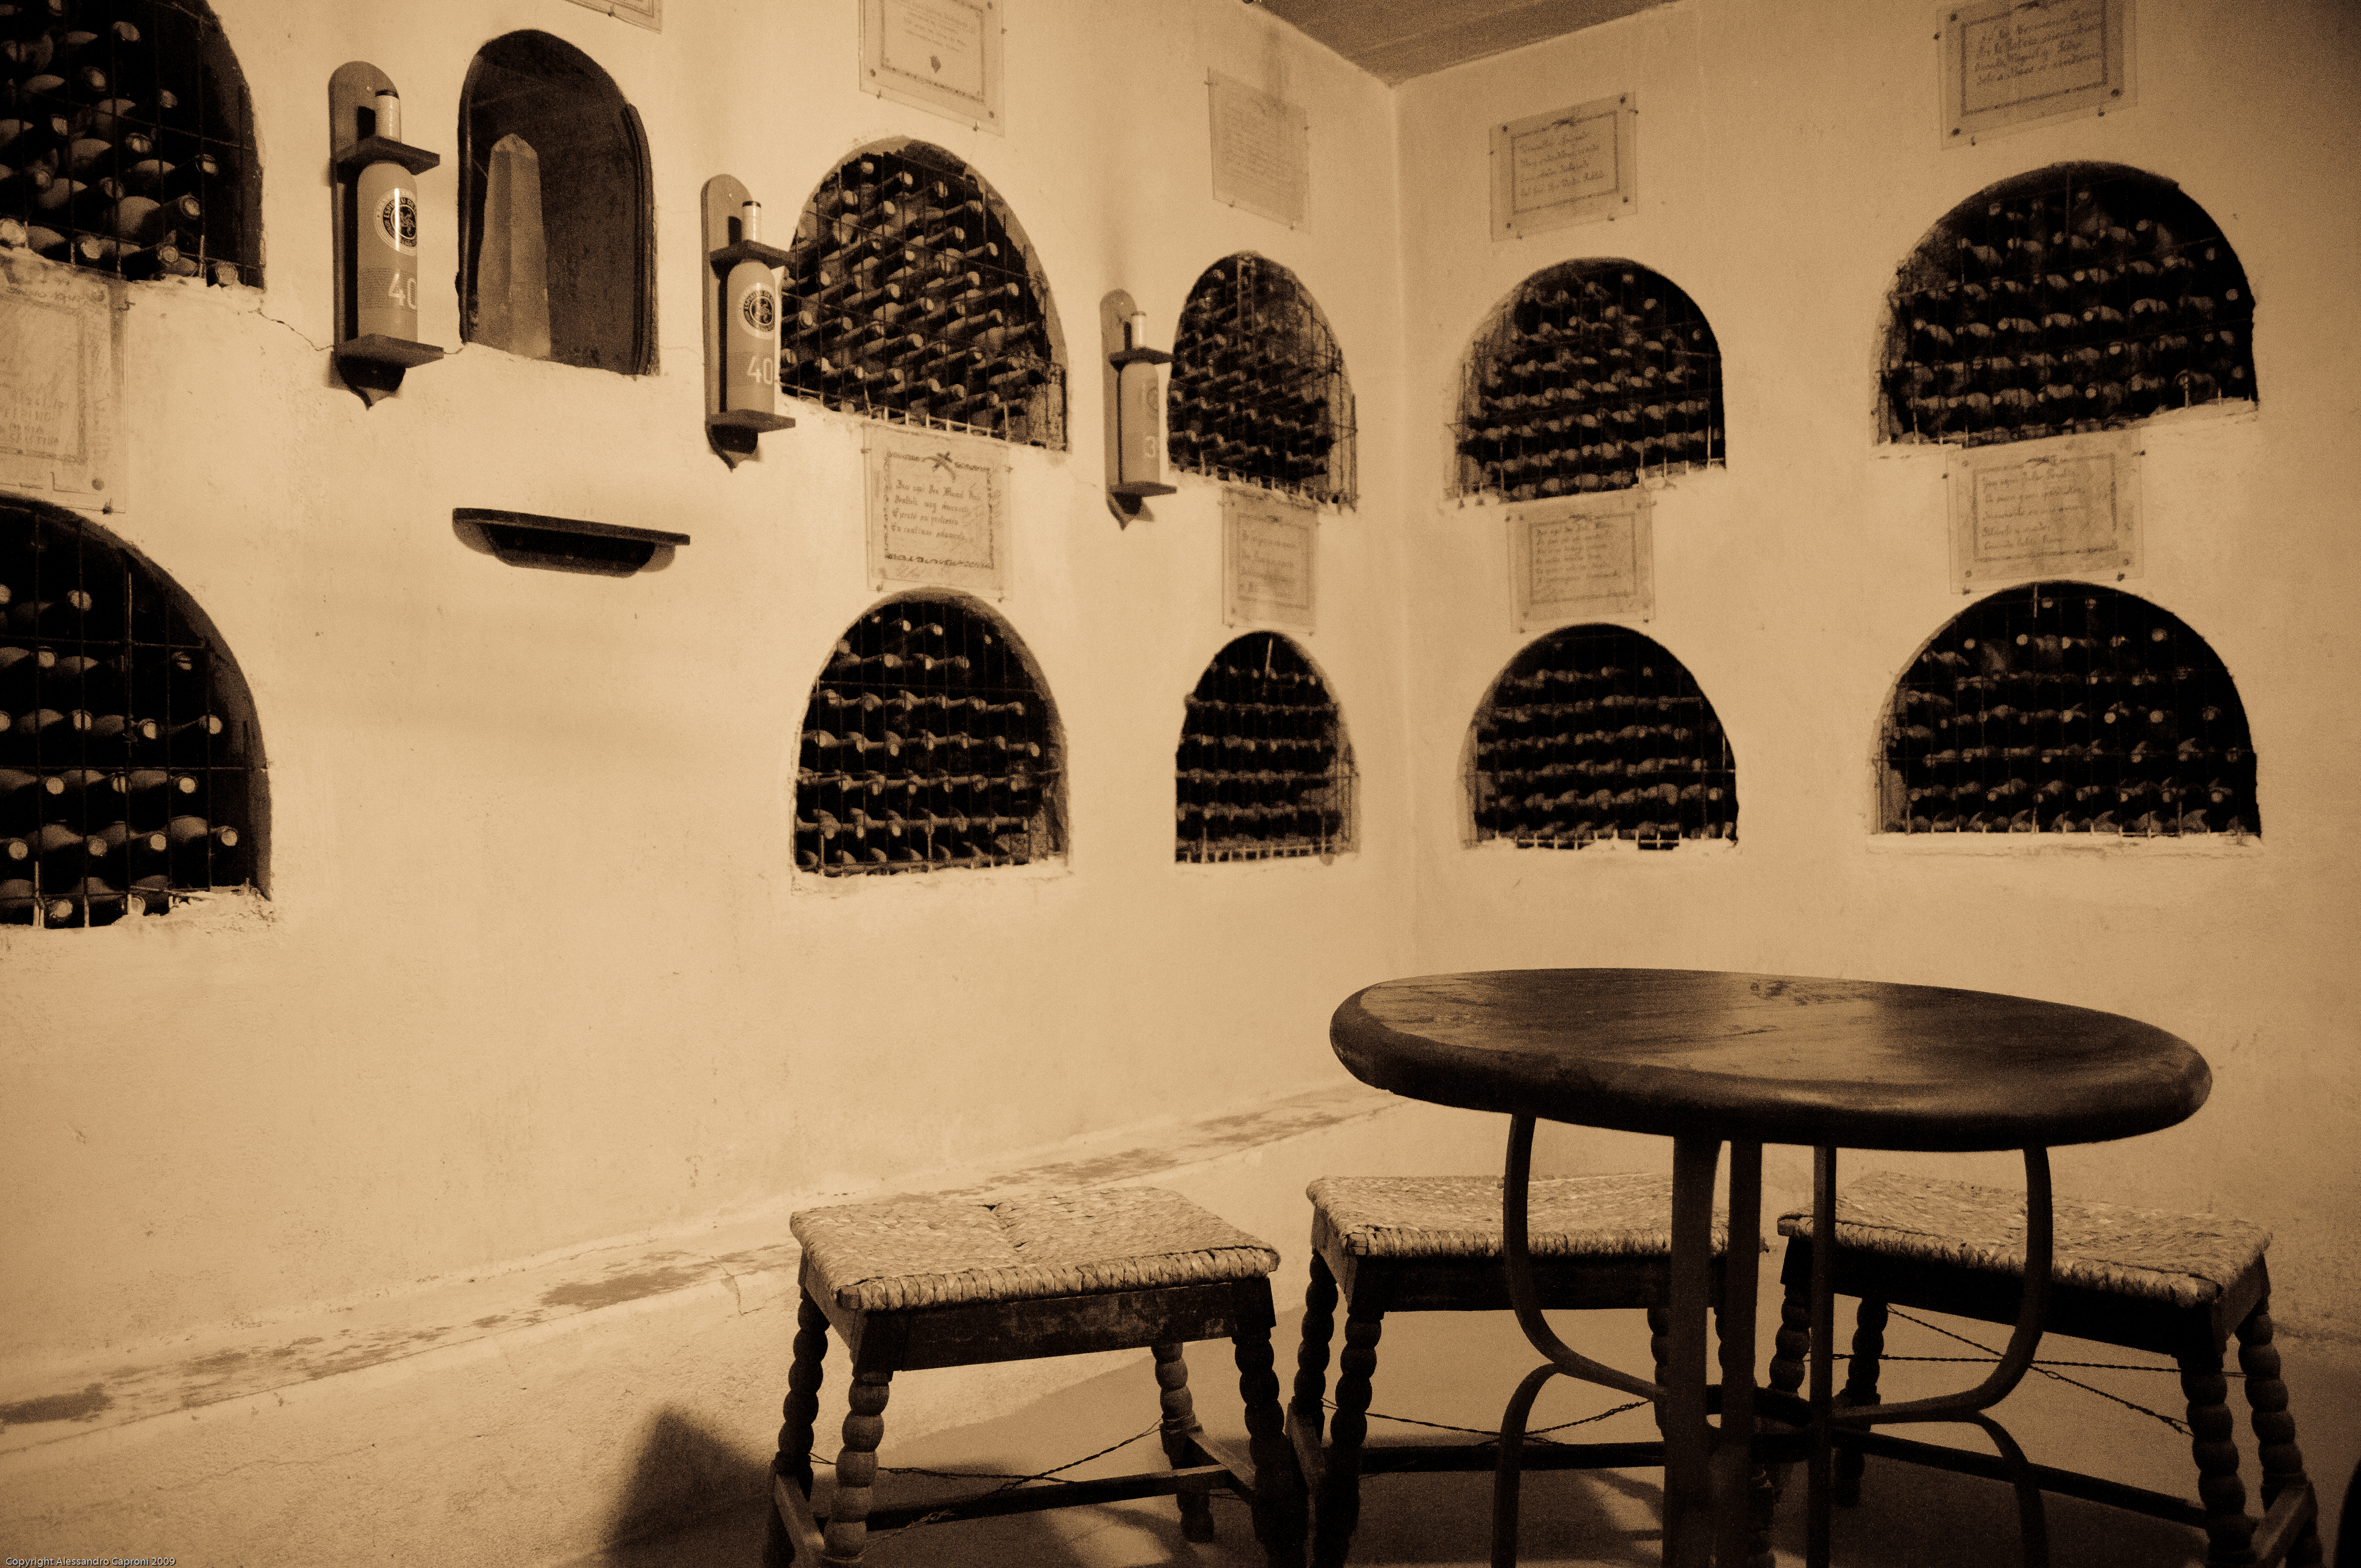
light, wood, white, restaurant, wall, color, nikon, black, lighting, chile, interior design, art, design, photograph, history, tourist attraction, shape, laserena, d300, ancient history